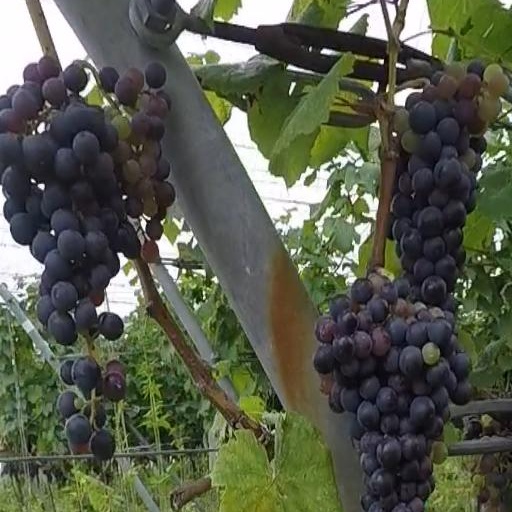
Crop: grape